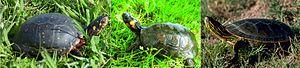
Clemmys guttata - Glyptemys muhlenbergii - Chrysemys picta
La Tortue de Muhlenberg, parfois appelée et comme d'autres espèces « Tortue des marais », est une tortue semi-aquatique endémique de l'est des États-Unis. L'adulte pèse en moyenne 110 grammes. Sa peau et sa carapace sont généralement marron foncé, avec une marque orange caractéristique de chaque côté du cou. C'est une tortue diurne discrète, qui passe le plus clair de son temps enterrée dans la vase, et qui hiberne durant l'hiver. La Tortue de Muhlenberg est omnivore et consomme principalement de petits invertébrés. Le cycle de vie de cette espèce est plutôt long, et les femelles pondent 3 œufs en moyenne, une fois par an. Le jeune grandit assez rapidement, atteignant sa maturité sexuelle entre 4 et 10 ans. Les Tortues de Muhlenberg vivent en moyenne entre 20 et 30 ans à l'état sauvage. Depuis 1973, le zoo du Bronx élève des Tortues de Muhlenberg en captivité.